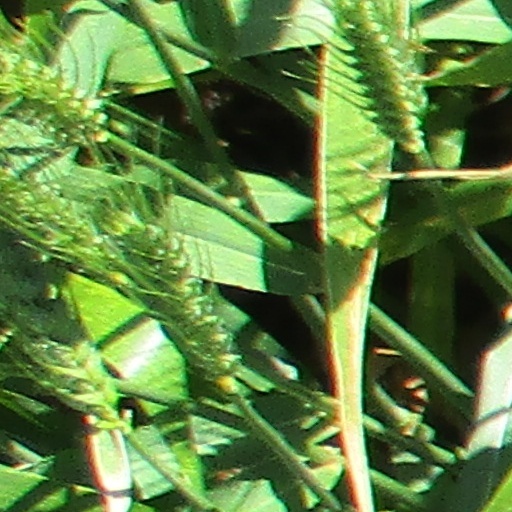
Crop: wheat